Eternity's Child

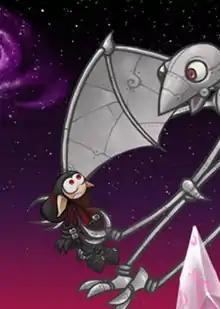

Eternity's Child (previously known as Angel's Eternity) is a side-scrolling platform game based on a fairy tale created by Luc Bernard. It was released by Luc Bernard and Silver Sphere Studios on Steam July 31, 2008.